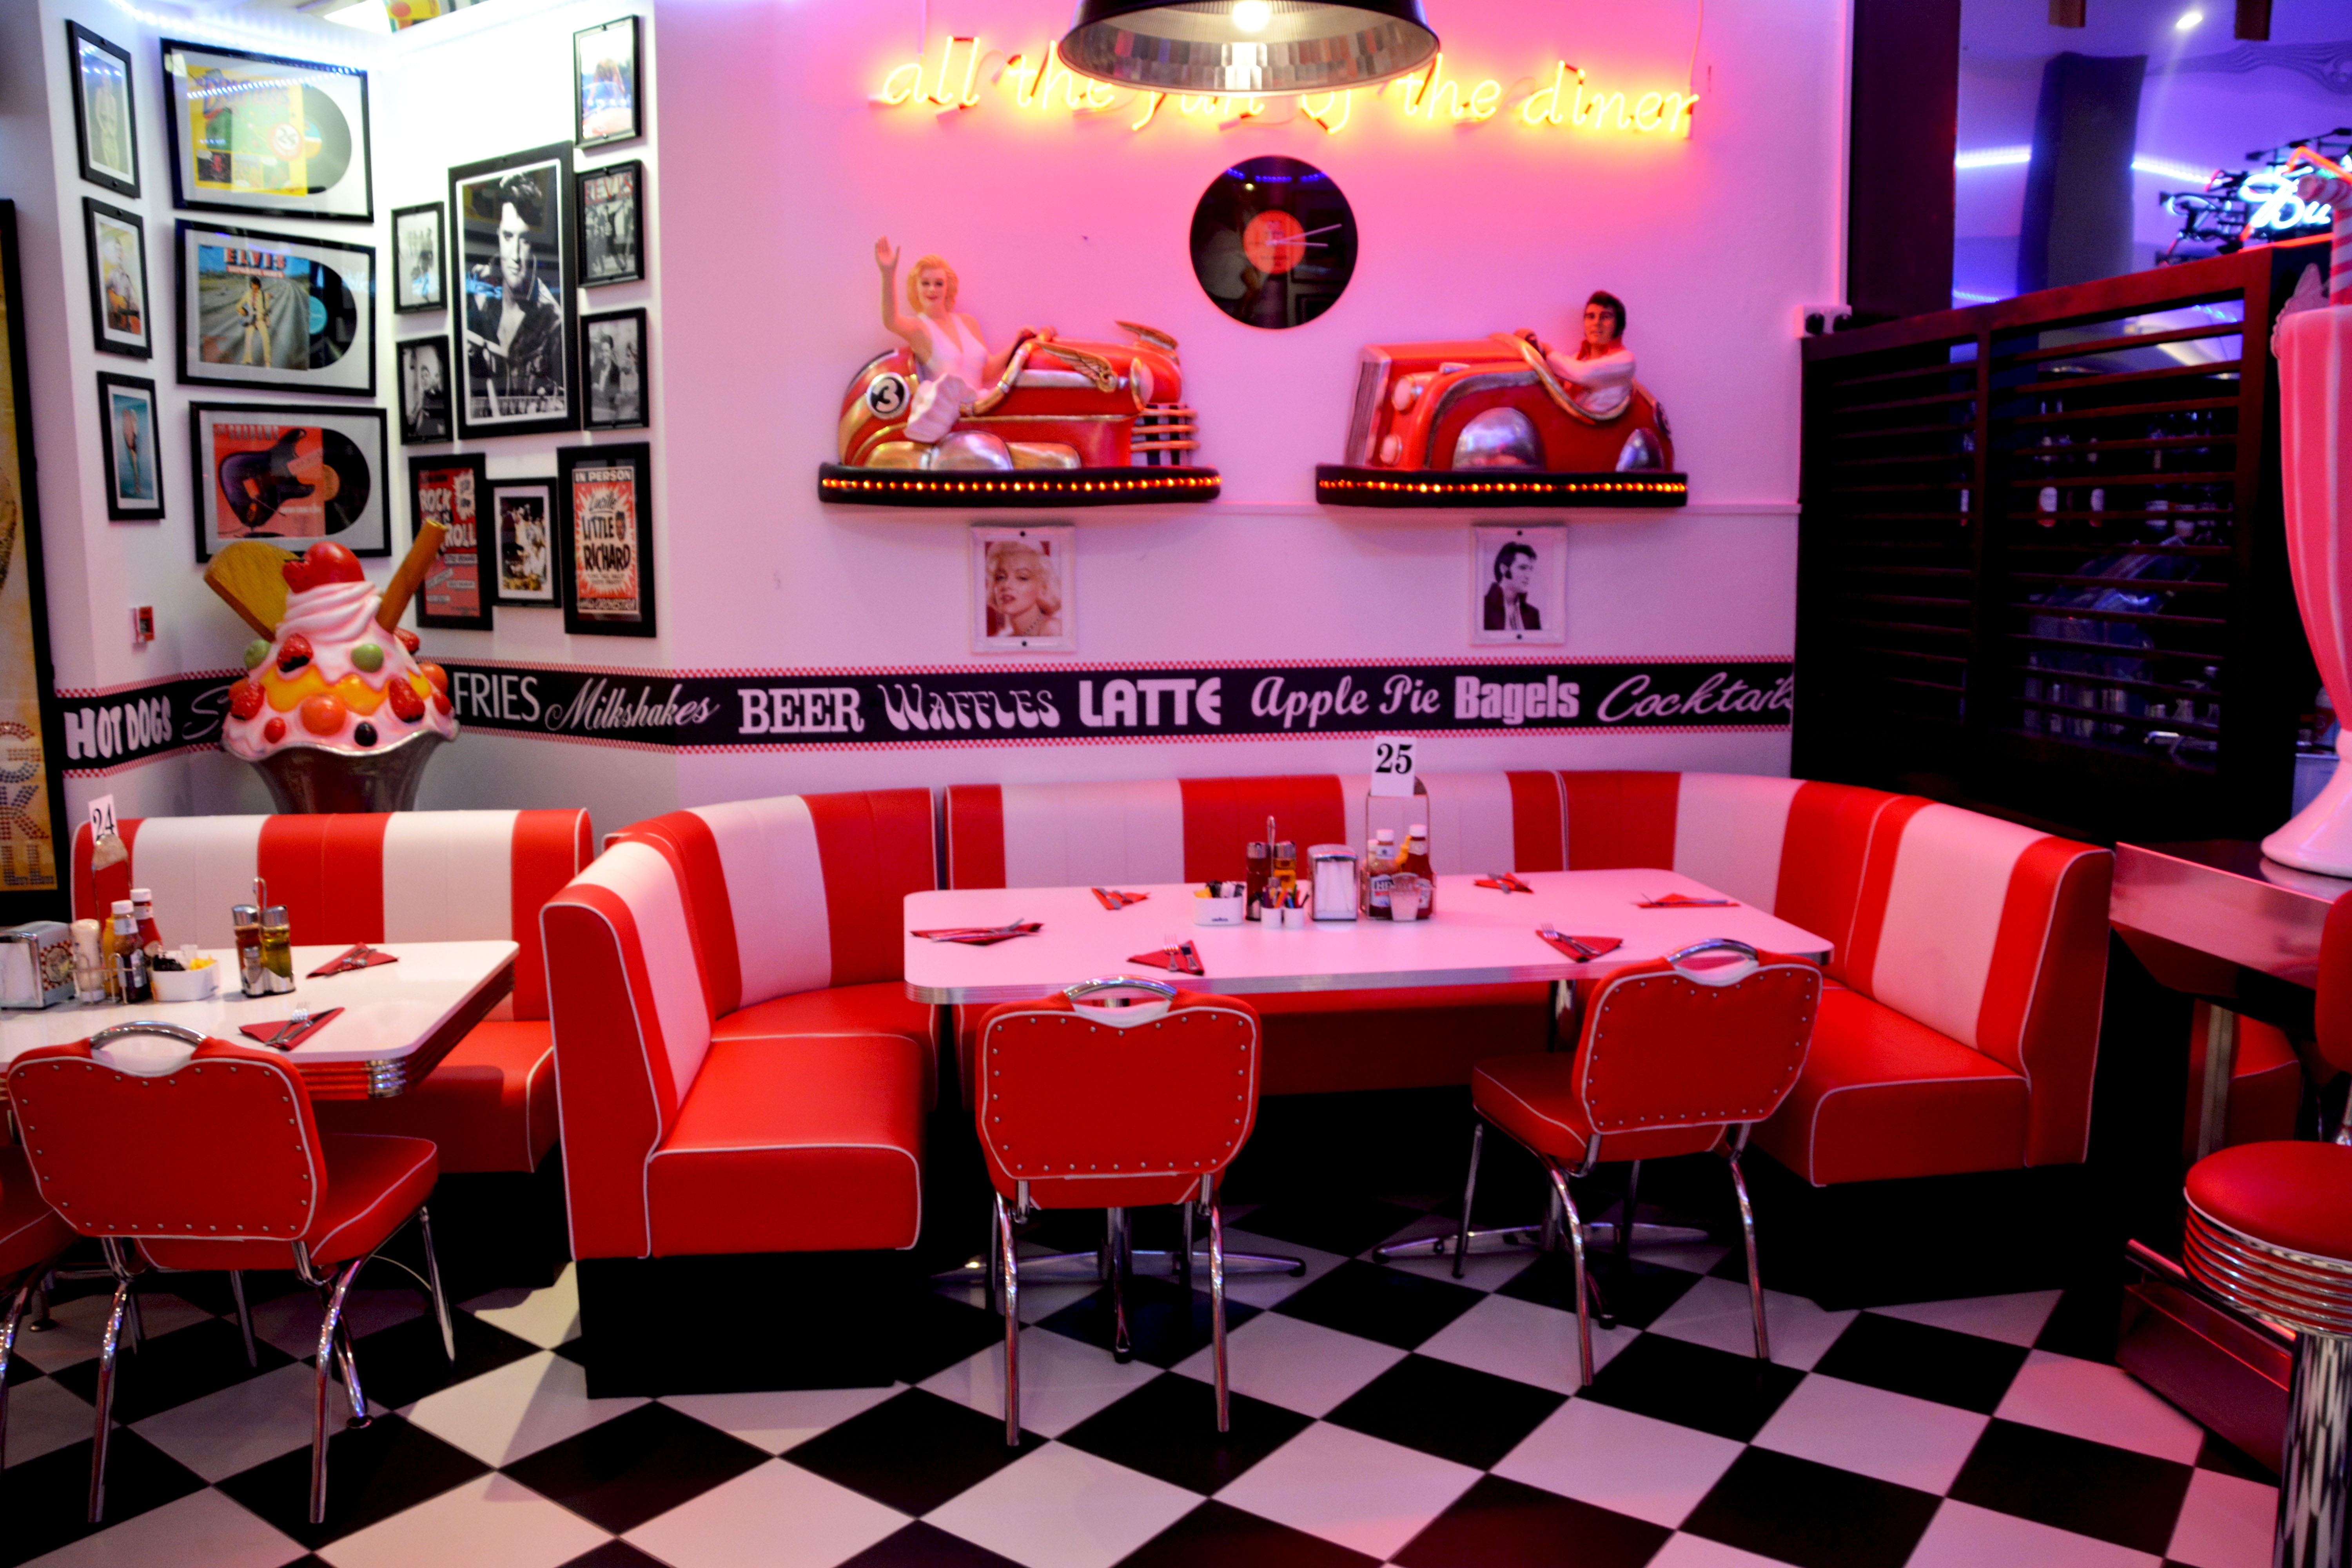
table, fork, cafe, chair, seating, seat, interior, restaurant, bar, food, diner, empty, furniture, room, lifestyle, lighting, decor, lunch, modern, interior design, furnishing, design, dining, dinner, setting, supper, nightclub, comfortable, nobody, upscale, fixtures, recreation room